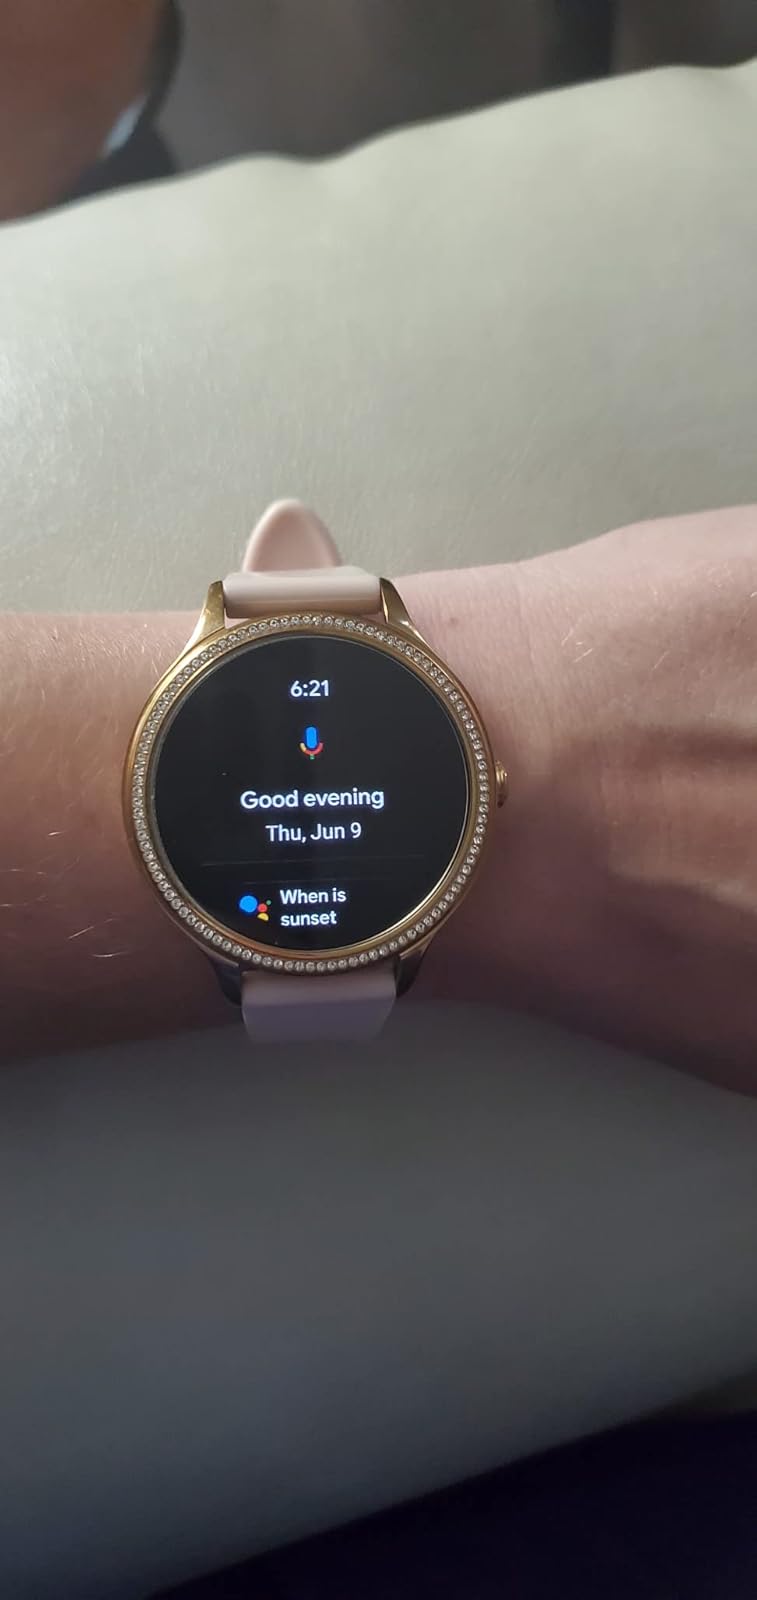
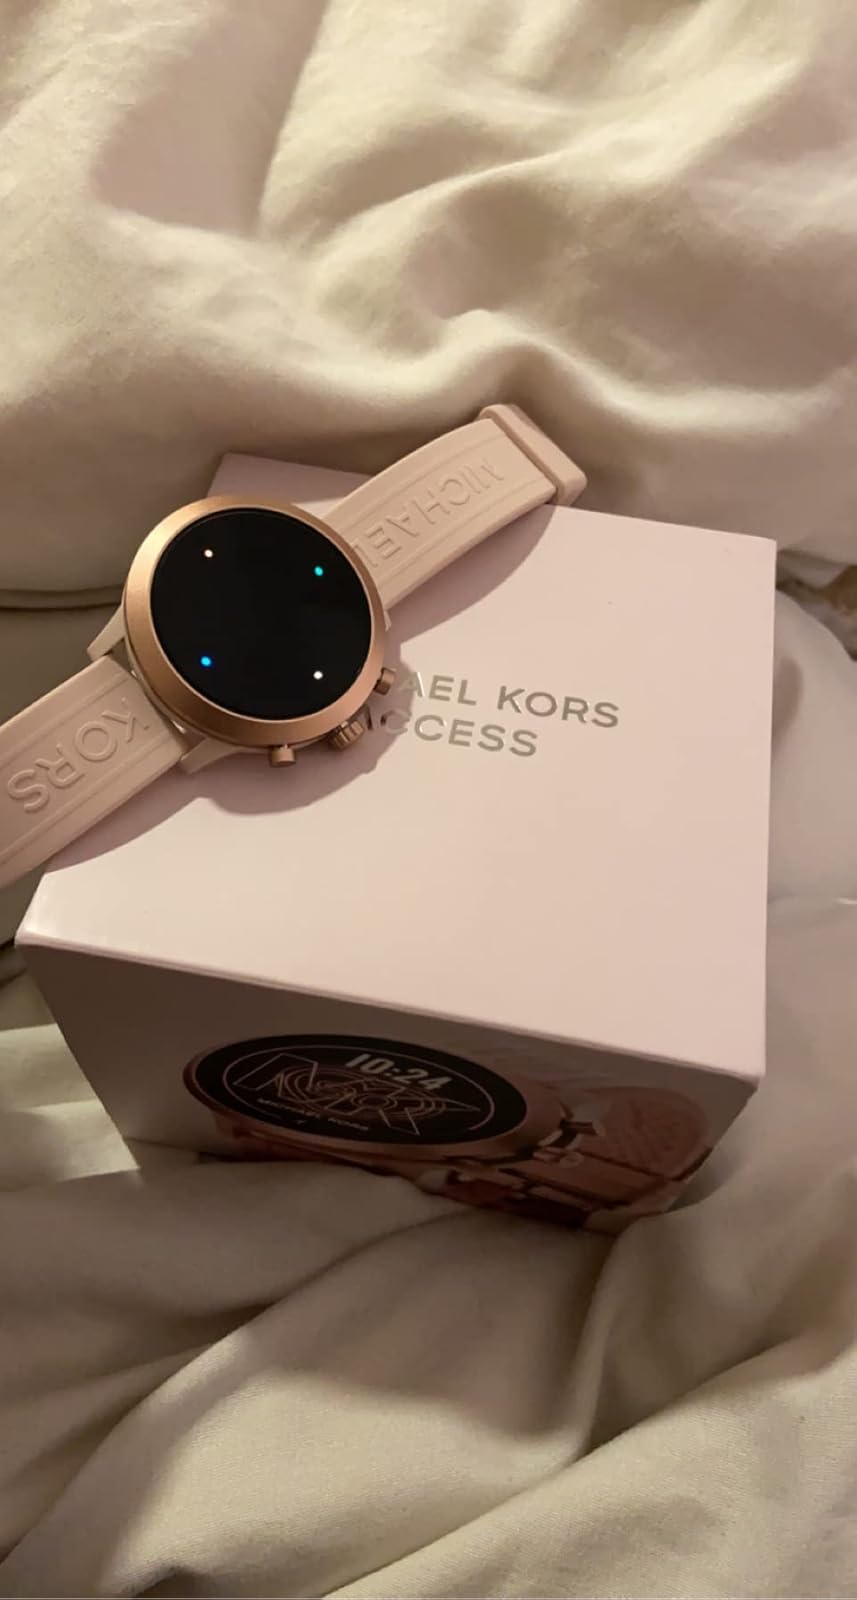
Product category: smartwatch
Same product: no